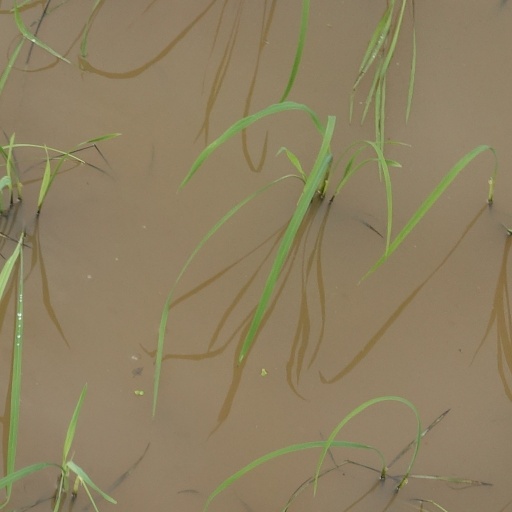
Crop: rice